Line 5 Eglinton

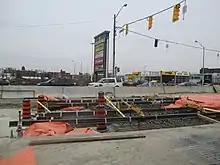
Laying rails at the O'Connor stop in April 2019

On February 10, 2017, Bombardier filed an injunction, seeking to compel Metrolinx to stick with their contract. Metrolinx responded that Bombardier did deliver a prototype for testing, as required by the contract. However, Metrolinx claimed that the prototype was so incomplete that it would not power up.